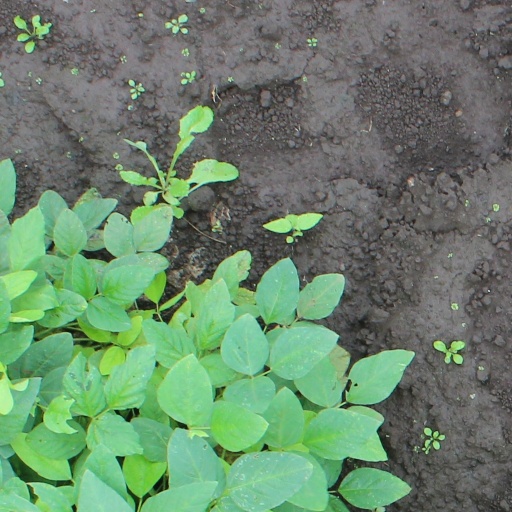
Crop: soybean